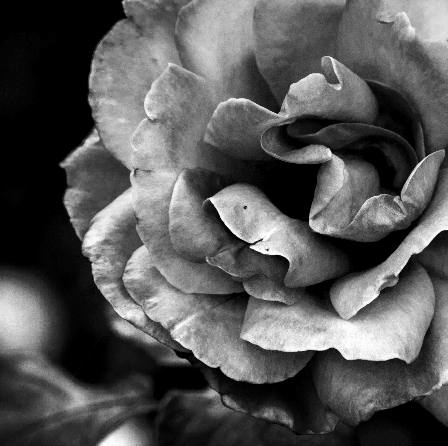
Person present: No